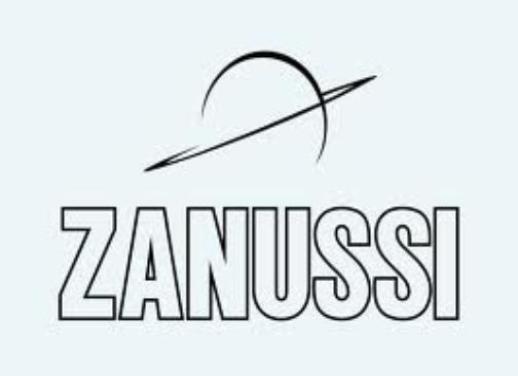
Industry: Electronic